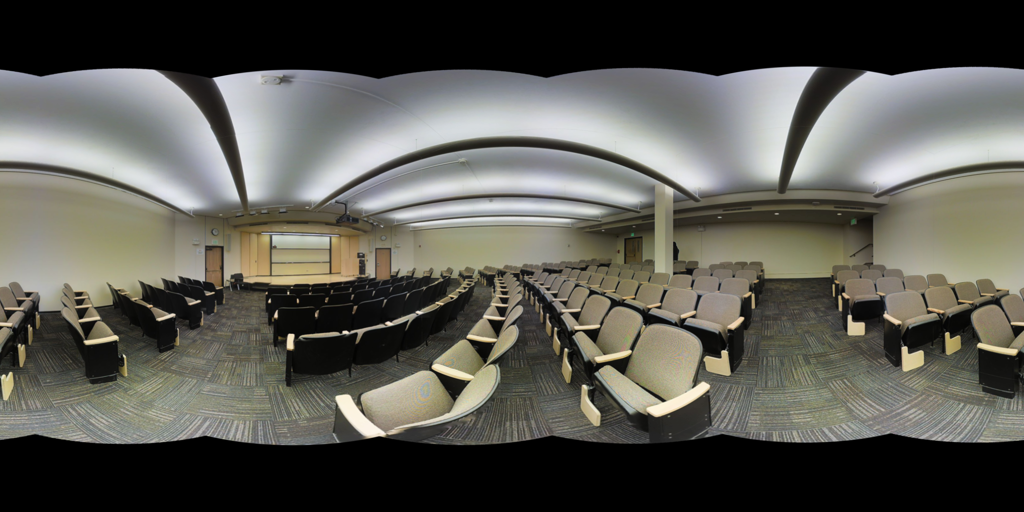
Referred object: the ceiling-mounted projector

Referred object: walk forward to the projection screen

Referred object: the chair opposite the podium